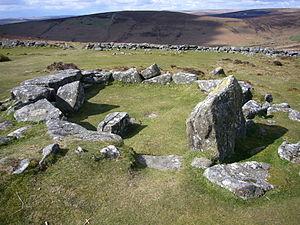
Grimspound est un site archéologique de la fin de l'Âge du bronze, situé à Dartmoor dans le Devon, présentant 24 huttes préhistoriques à soubassement en pierre entourées d'un muret en pierres. Le toponyme, mentionné pour la première fois par le R.P. Richard Polwhele en 1797, vient probablement du dieu de la guerre des Anglo-Saxons, Grim.